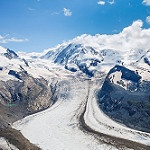
Scene: Outdoor